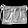
Label: Bag